Carnetin

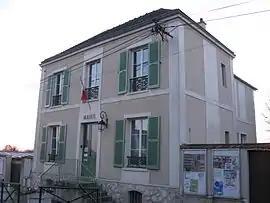
The town hall in Carnetin

Carnetin is a commune in the Seine-et-Marne department in the Île-de-France region in north-central France.